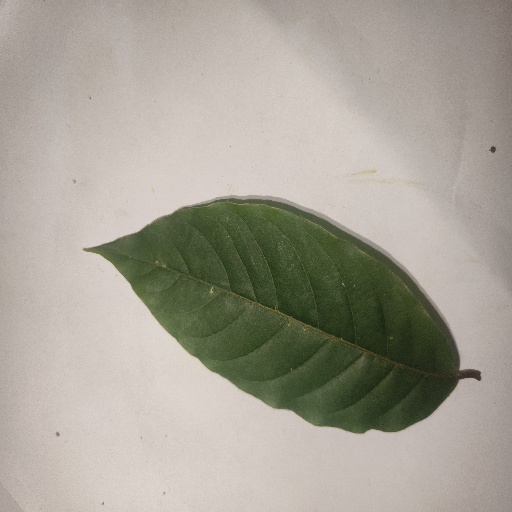
Species: HariTaki
Leaf condition: Healthy Leaf